Adam Bełcikowski

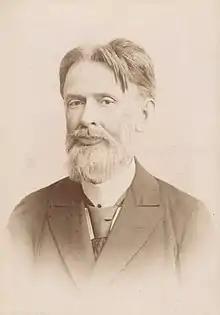

Adam Bełcikowski (Belcikowski) (24 December 1839 – 13 January 1909) was a Polish philosopher, historian of literature, poet and a dramaturg. He was born and died in Kraków.